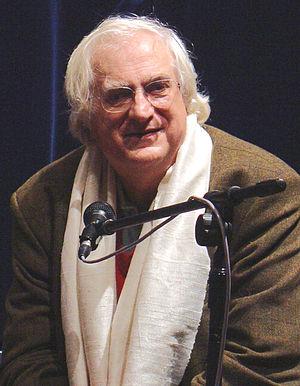
La Horde sauvage est un film américain réalisé par Sam Peckinpah sorti en 1969, avec comme acteurs principaux : William Holden, Ernest Borgnine, Robert Ryan, Edmond O'Brien, Warren Oates, Jaime Sánchez et Ben Johnson.